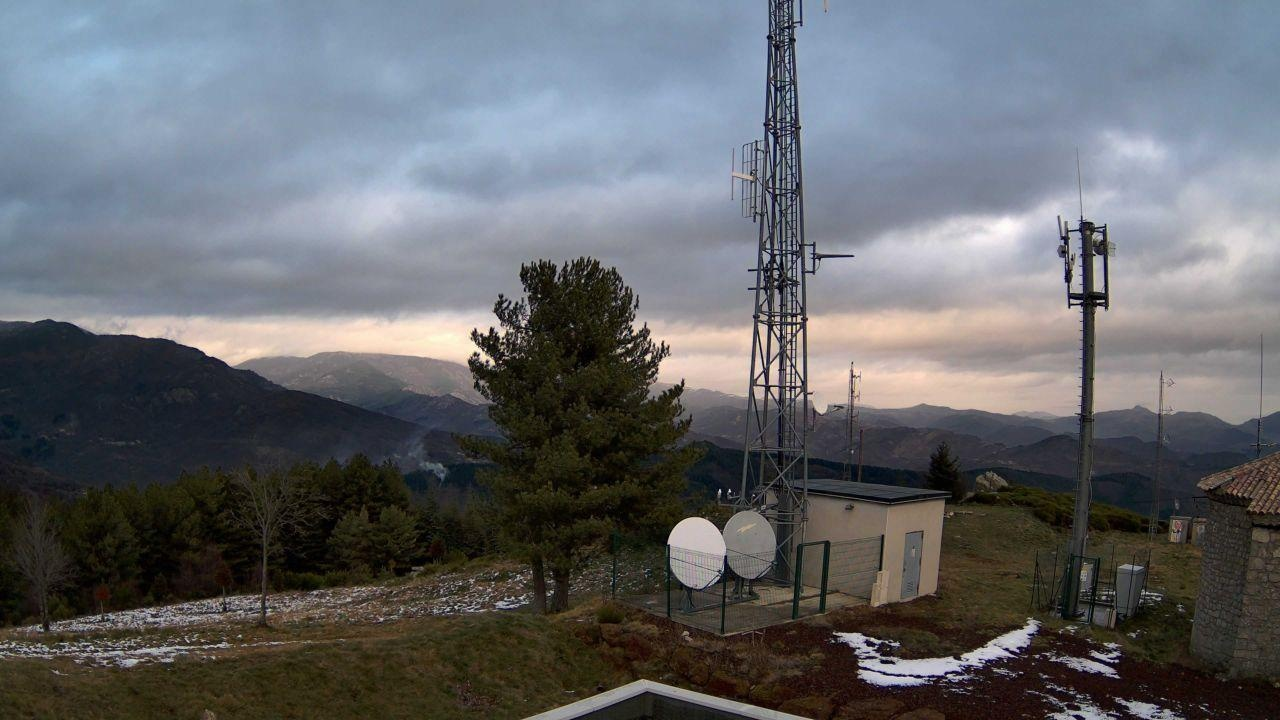
Fire: no
Smoke: yes